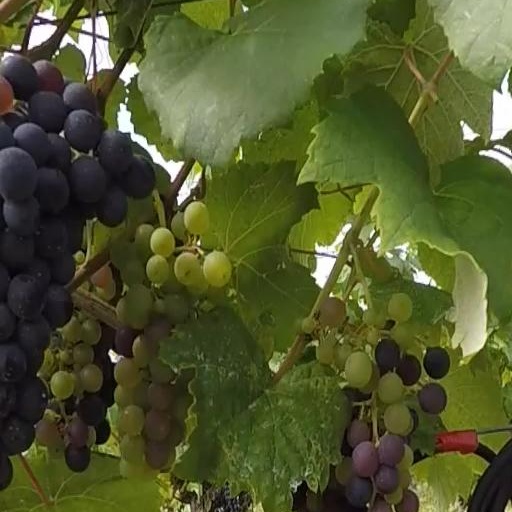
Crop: grape